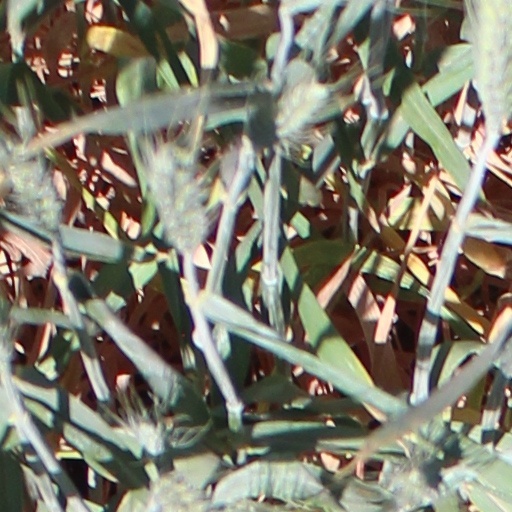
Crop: wheat